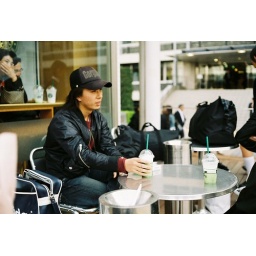
If I had a dollar for every cup of Starbucks that we spotted while in Japan....